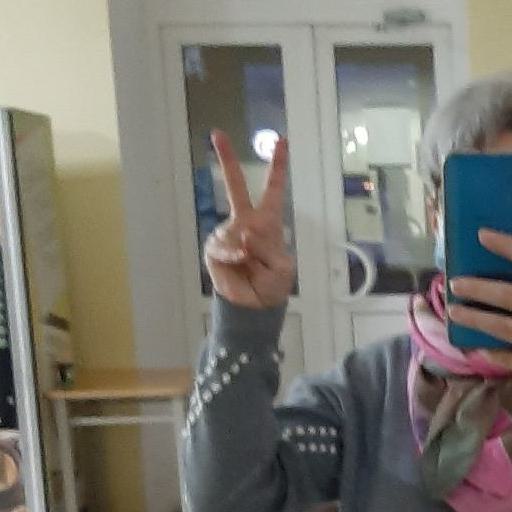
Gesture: peace